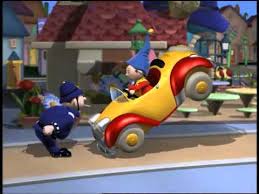
Portrait style: Cartoon Portrait